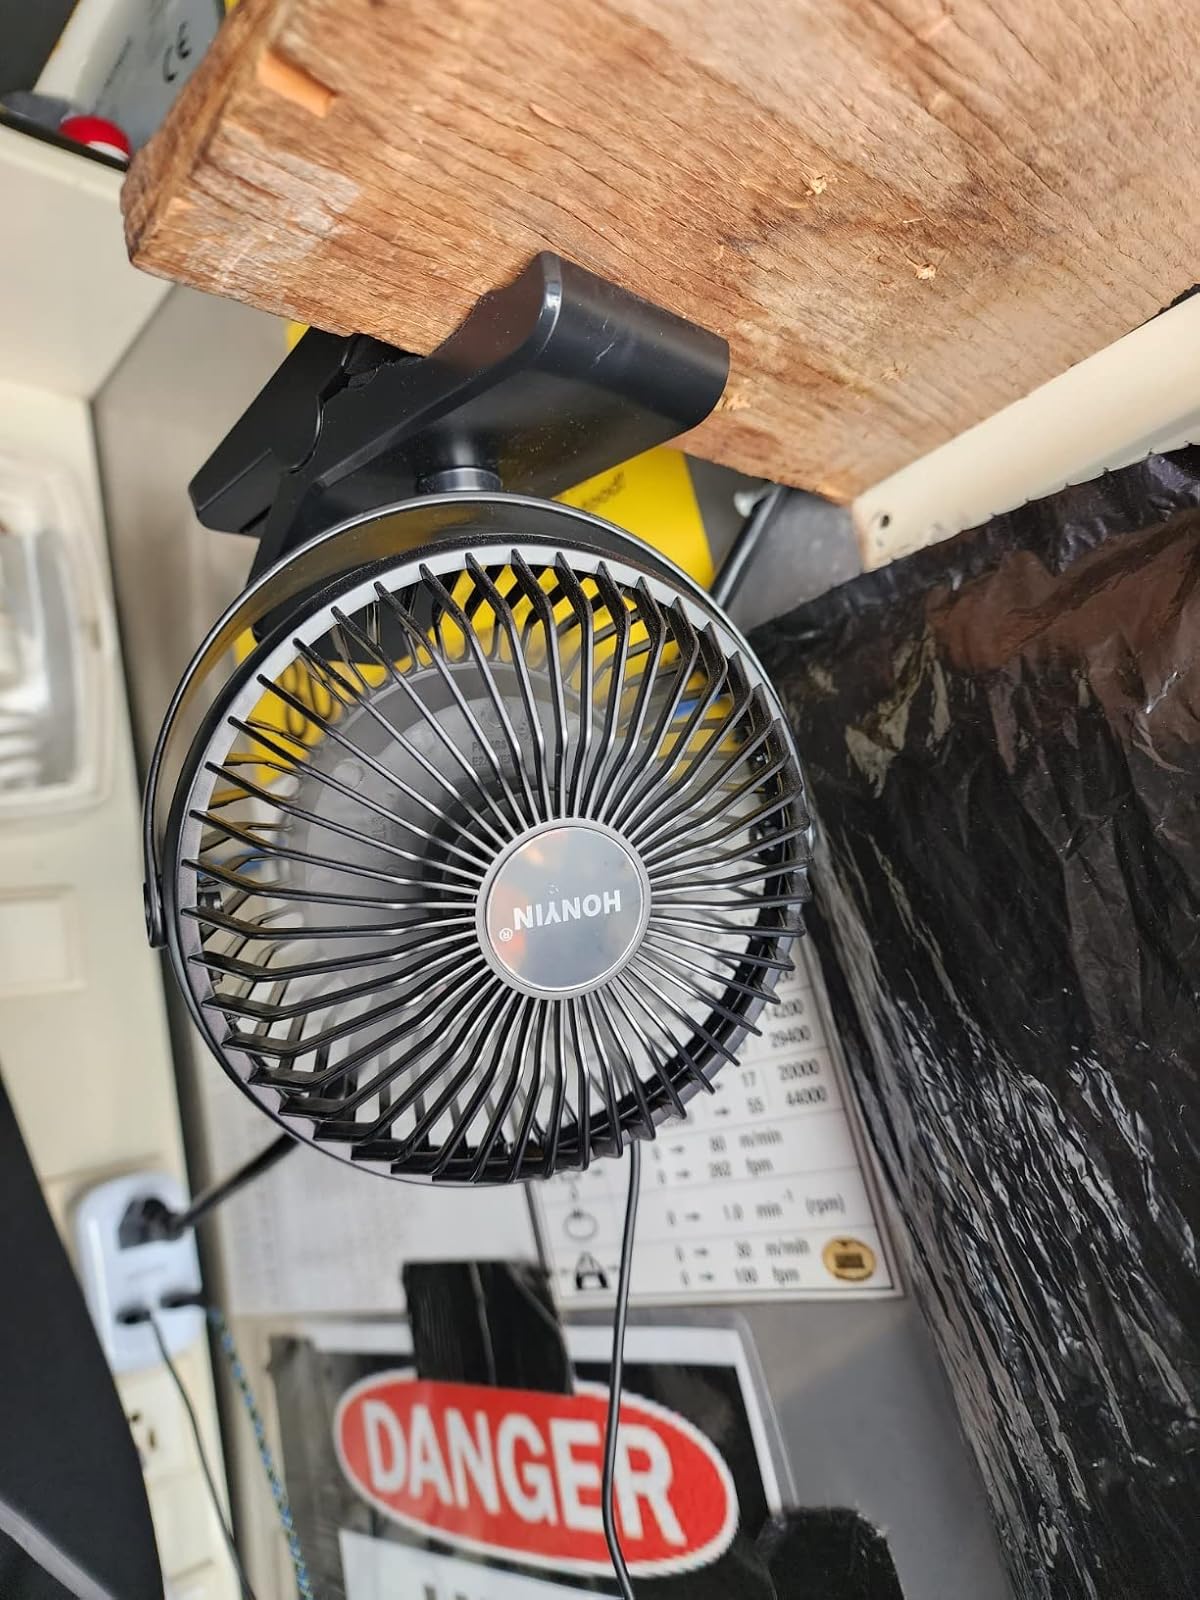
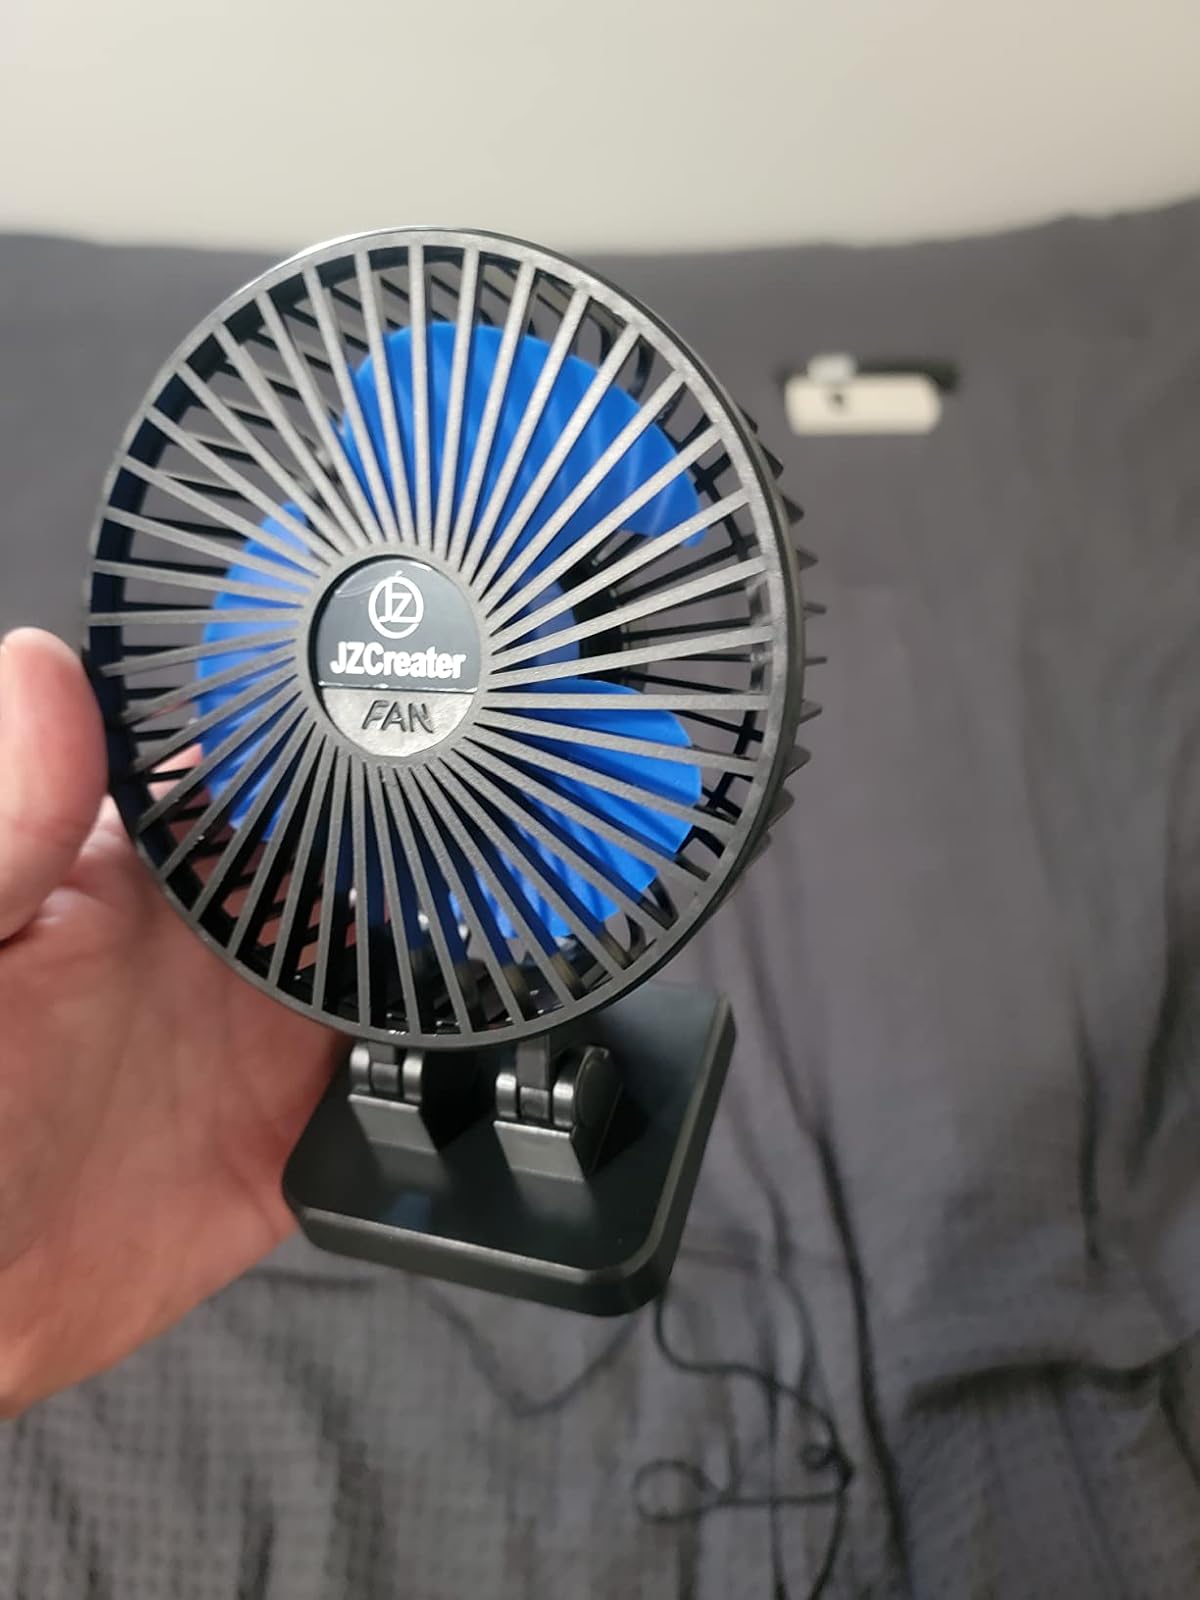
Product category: fan
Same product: no